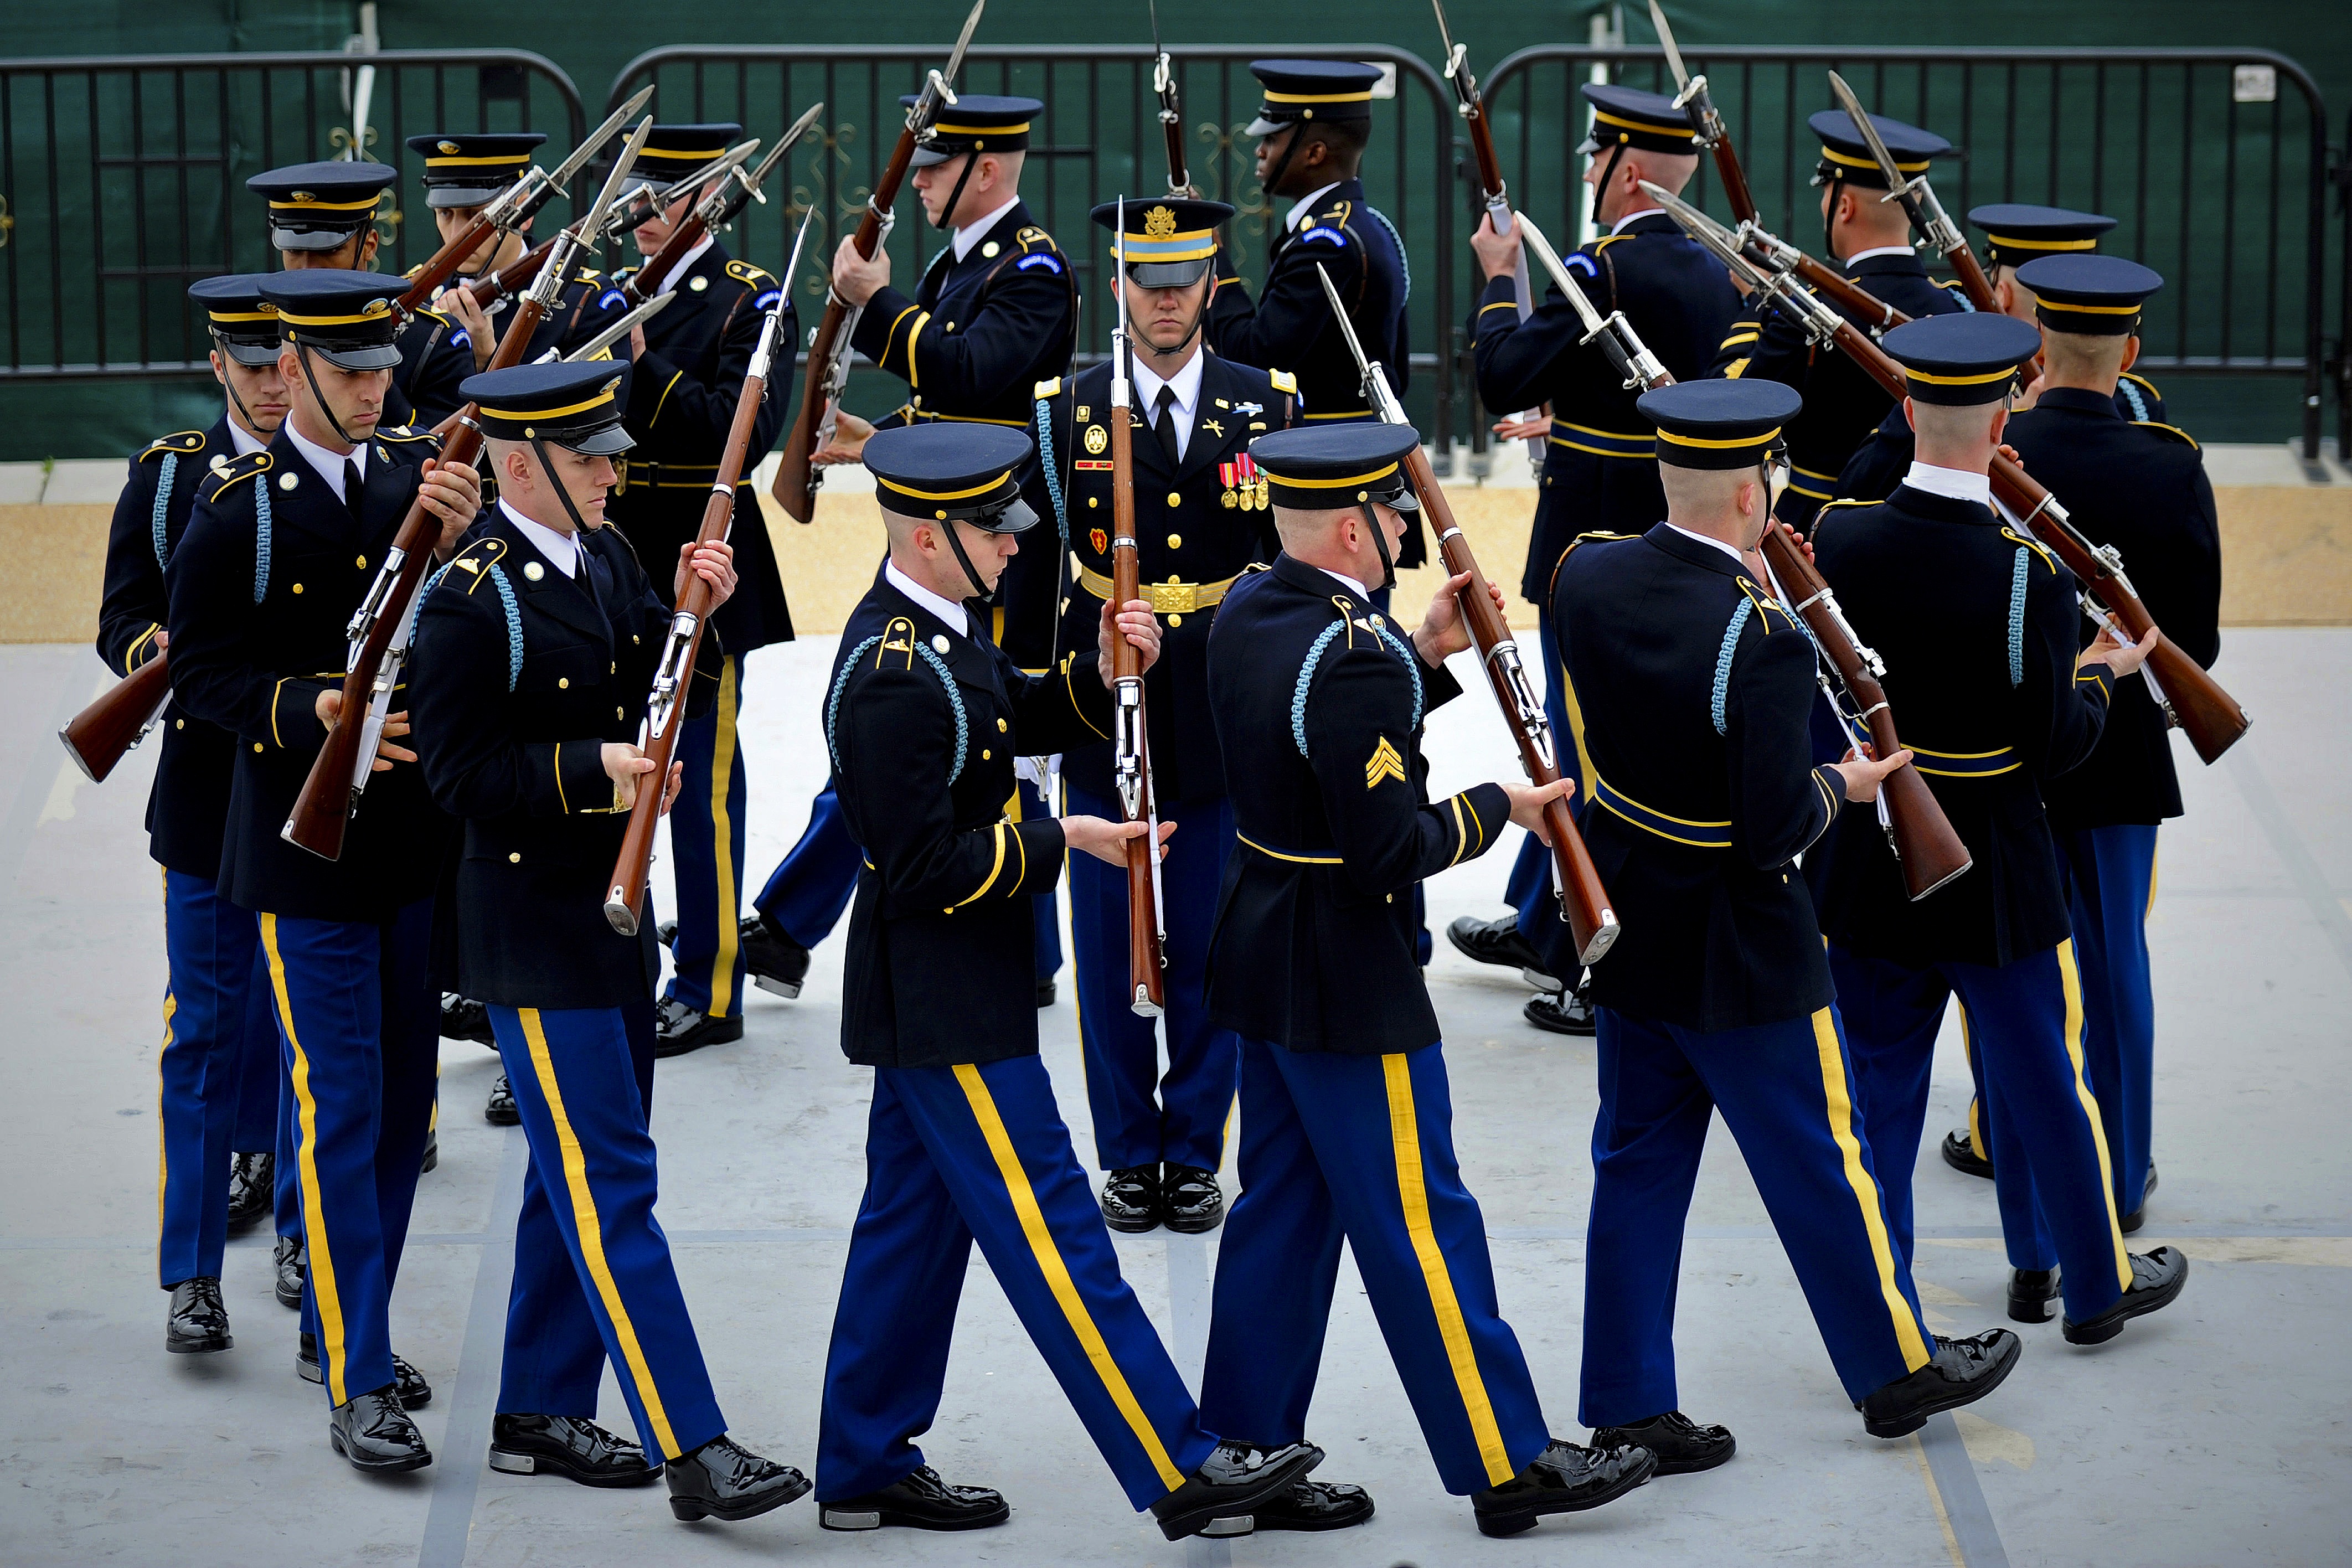
person, people, musician, profession, teamwork, precision, exhibition, marching, routine, unit, honor guard, entertaining, social group, musical ensemble, military officer, us army drill team, rifle performance